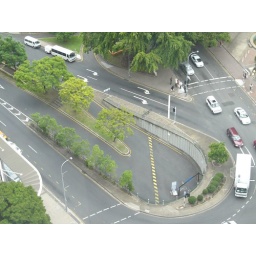
The entrance to the underground car park beneath King George Square, as seen from the City Hall clock tower